Prince Ferdinando, Duke of Genoa (1822–1855)

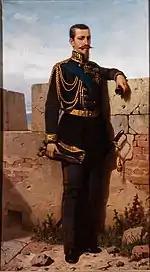
Painting of Prince Ferdinand

Prince Ferdinando of Savoy, 1st Duke of Genoa (Ferdinando Maria Alberto Amedeo Filiberto Vincenzo; 15 November 1822 – 10 February 1855) was the founder of the Genoa branch of the House of Savoy.